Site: saxony
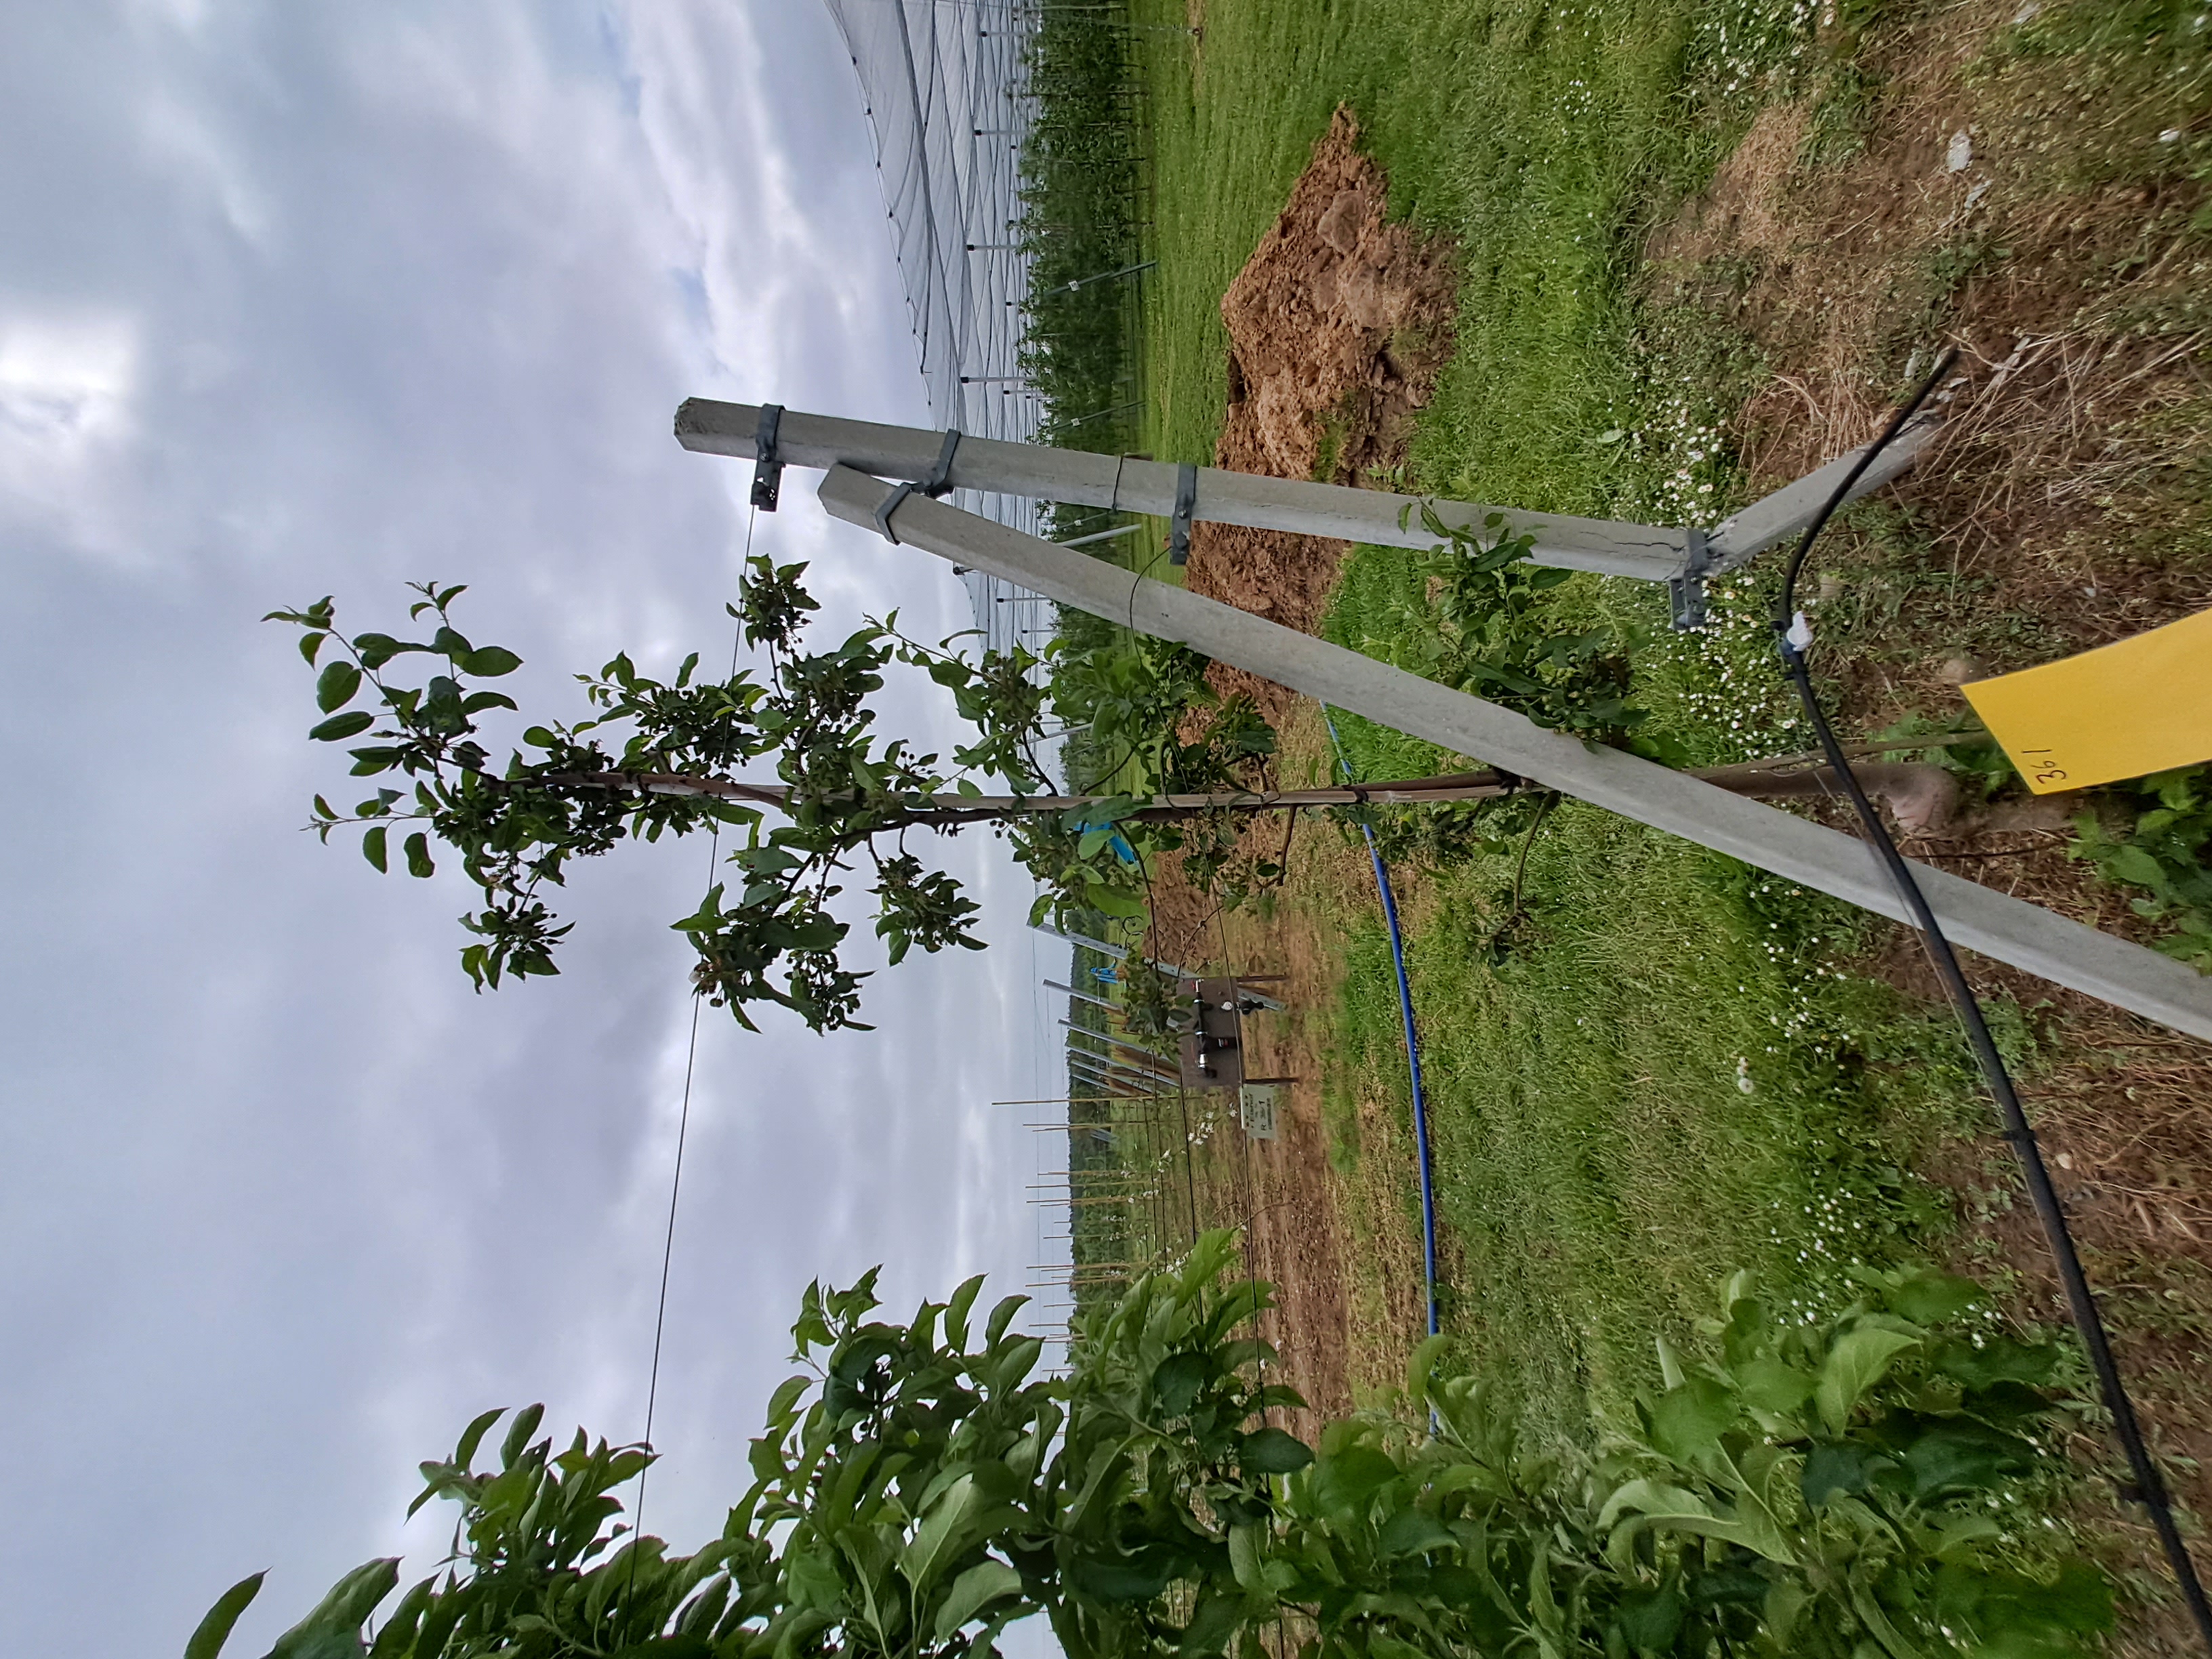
Growth stage (BBCH 71/72): Development of fruit